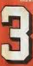
Number: 3